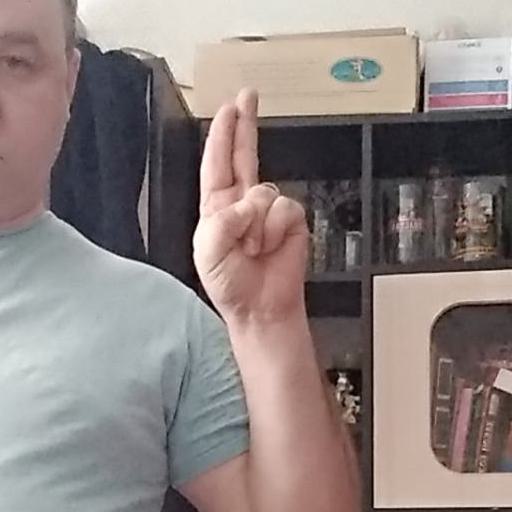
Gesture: two_up